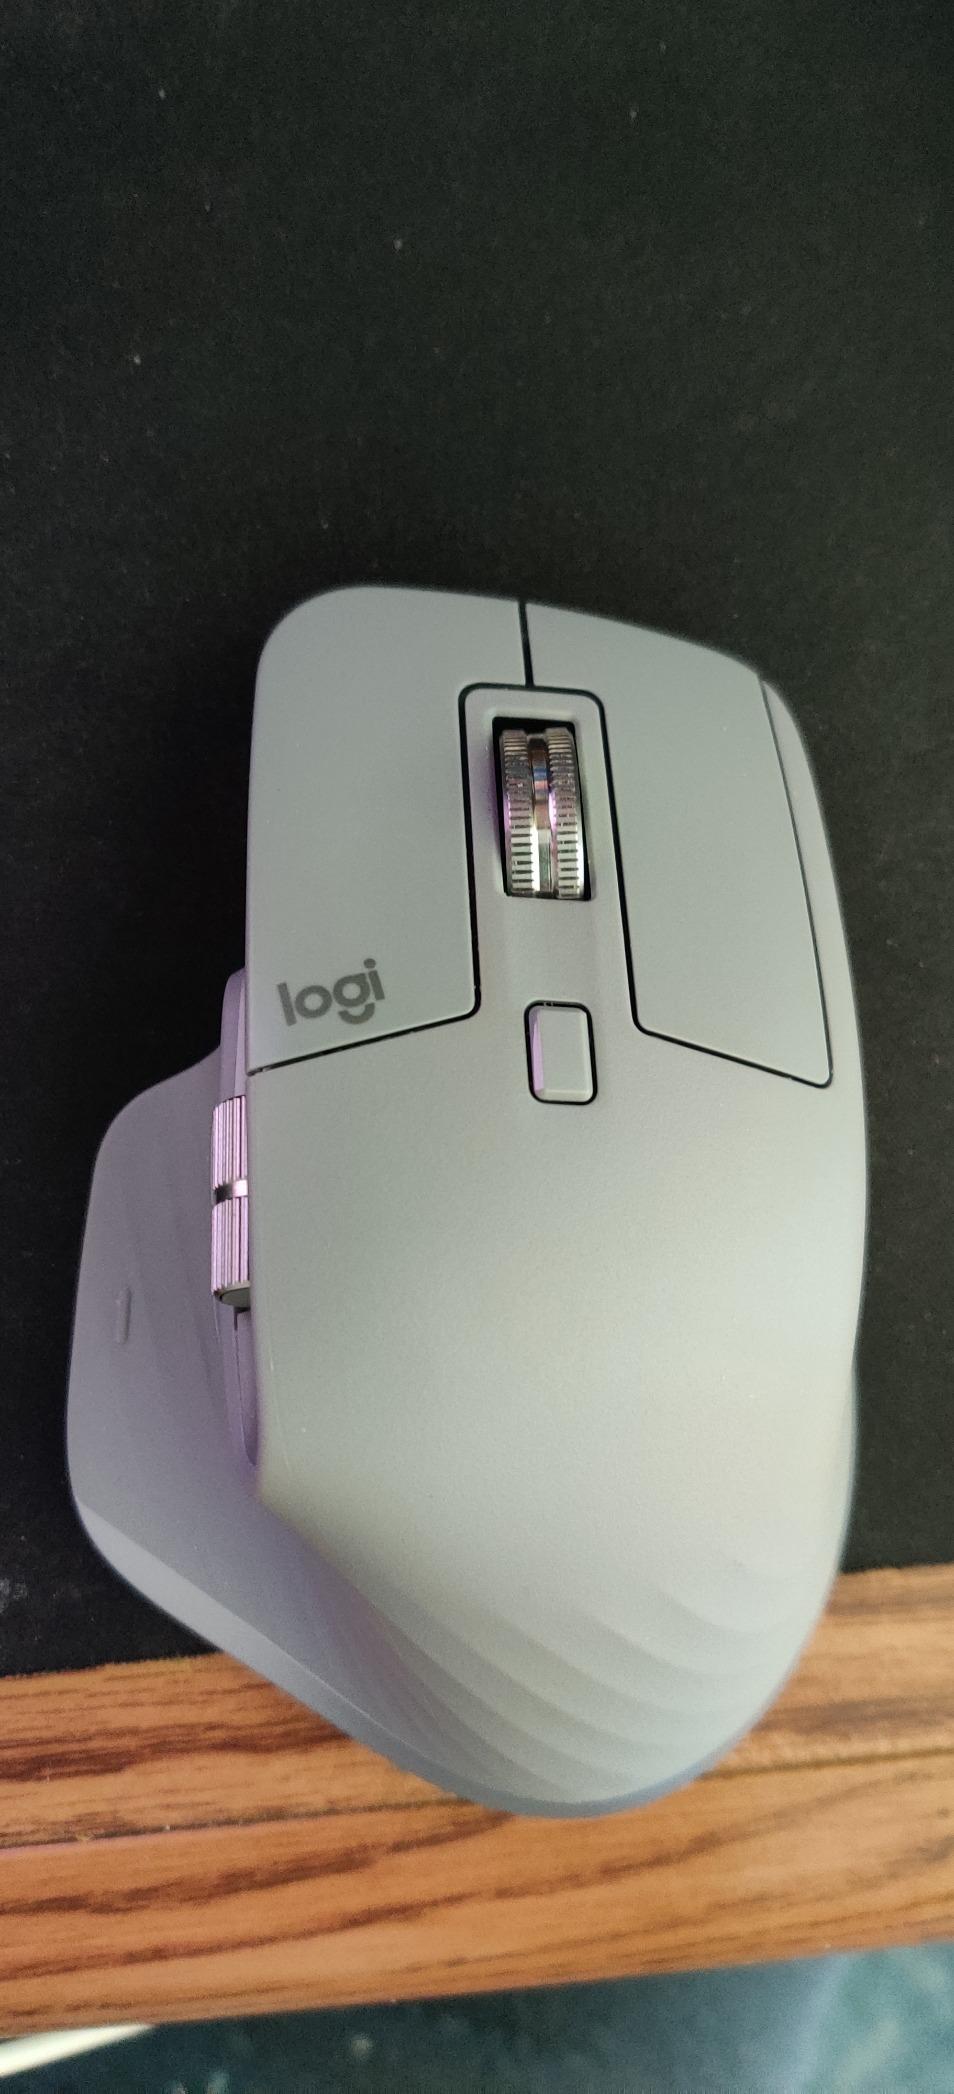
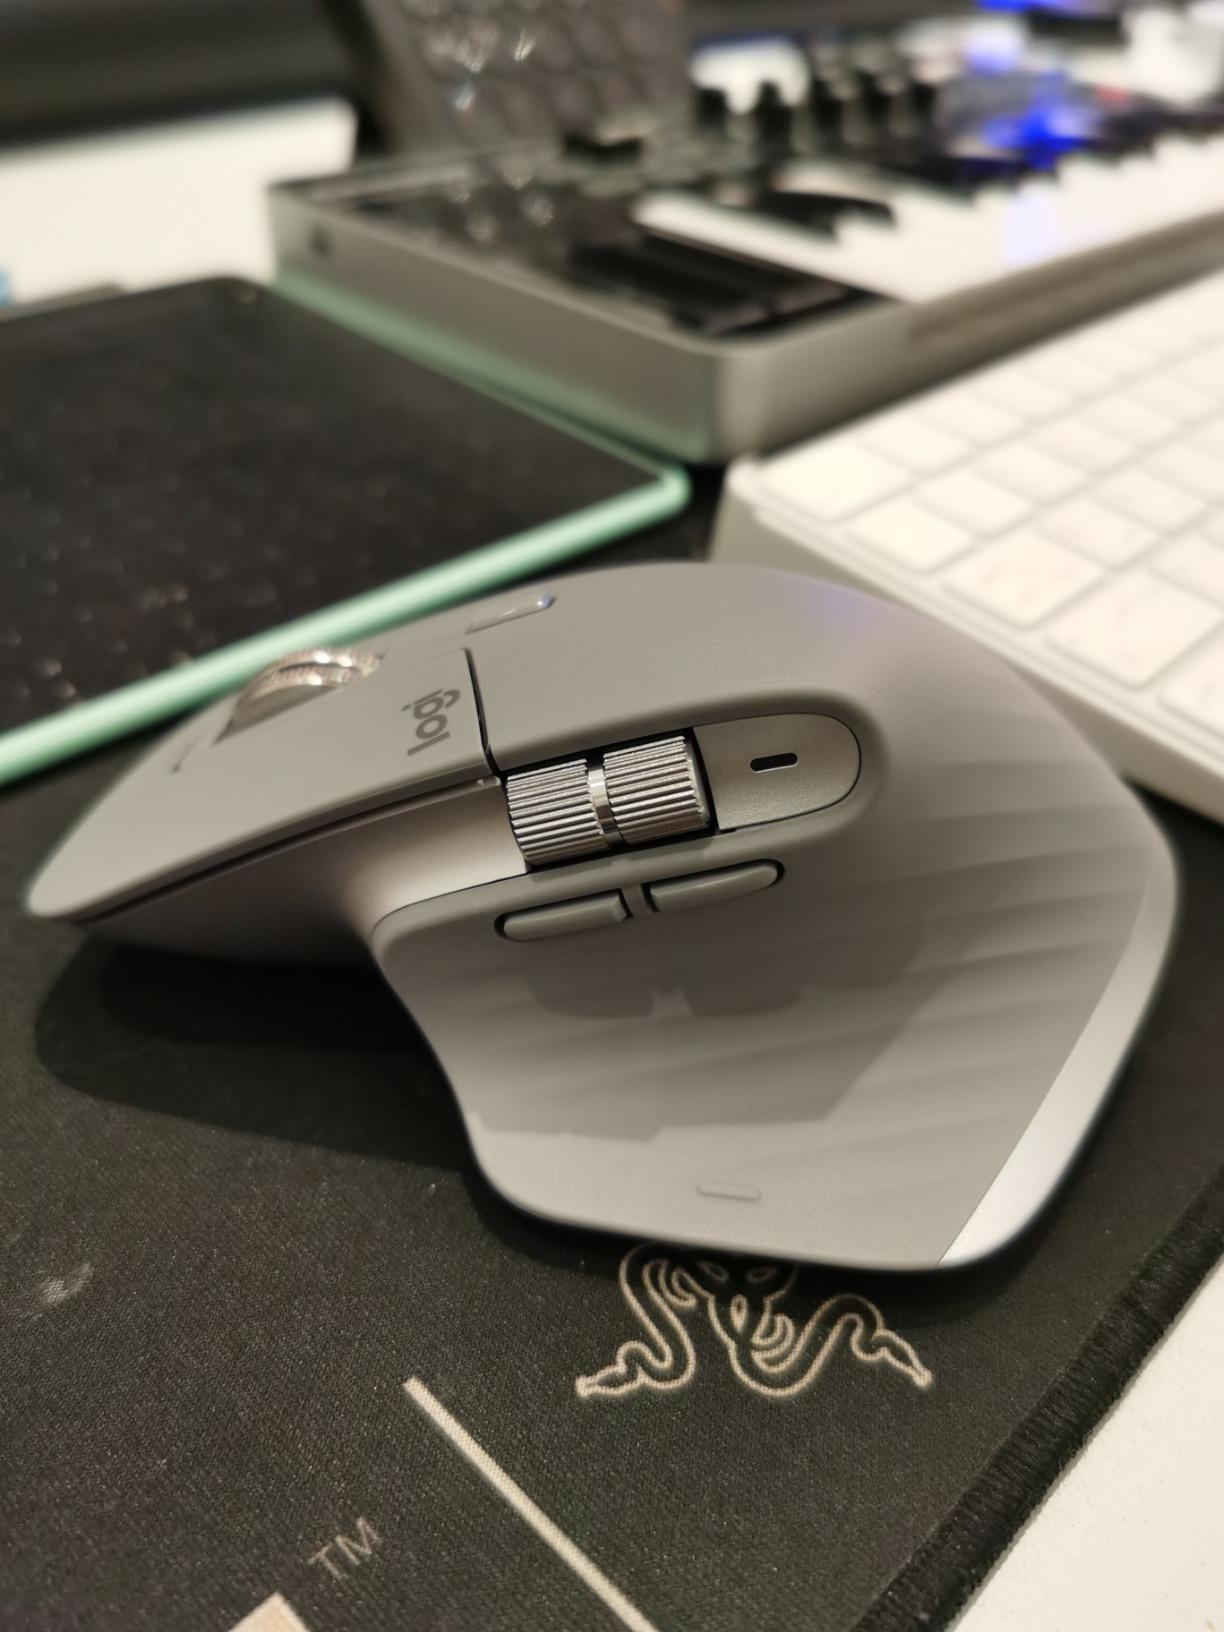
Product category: mouse
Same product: yes